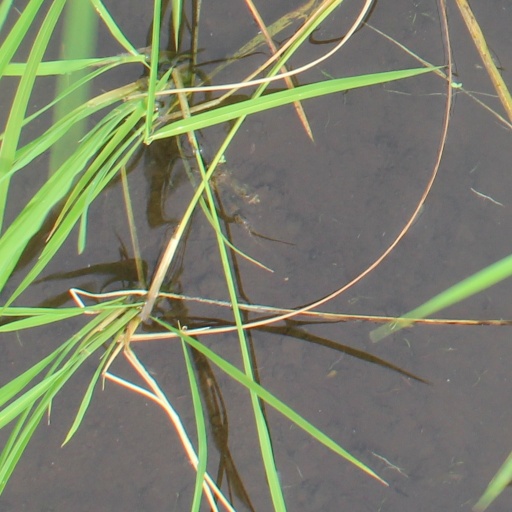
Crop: rice